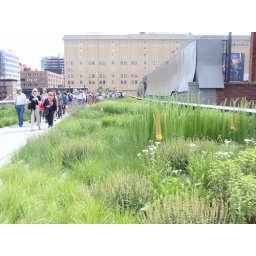
high line park, an old above ground train line turned into a park